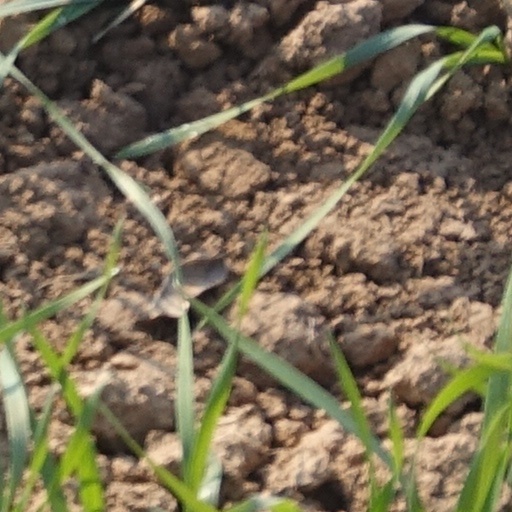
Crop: wheat